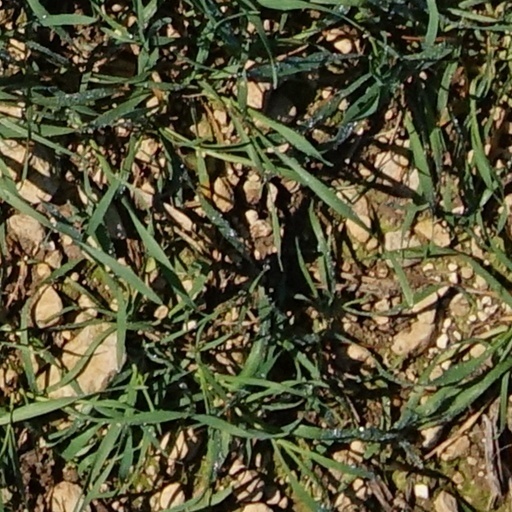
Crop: wheat